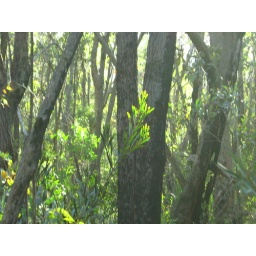
aikido gasshuku in the blue mountains